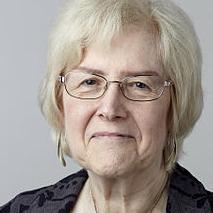
Age: 70